1925 North Tajima earthquake

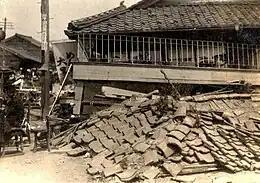

The 1925 North Tajima earthquake occurred on May 23, 1925 at Toyooka, Hyōgo in Japan.